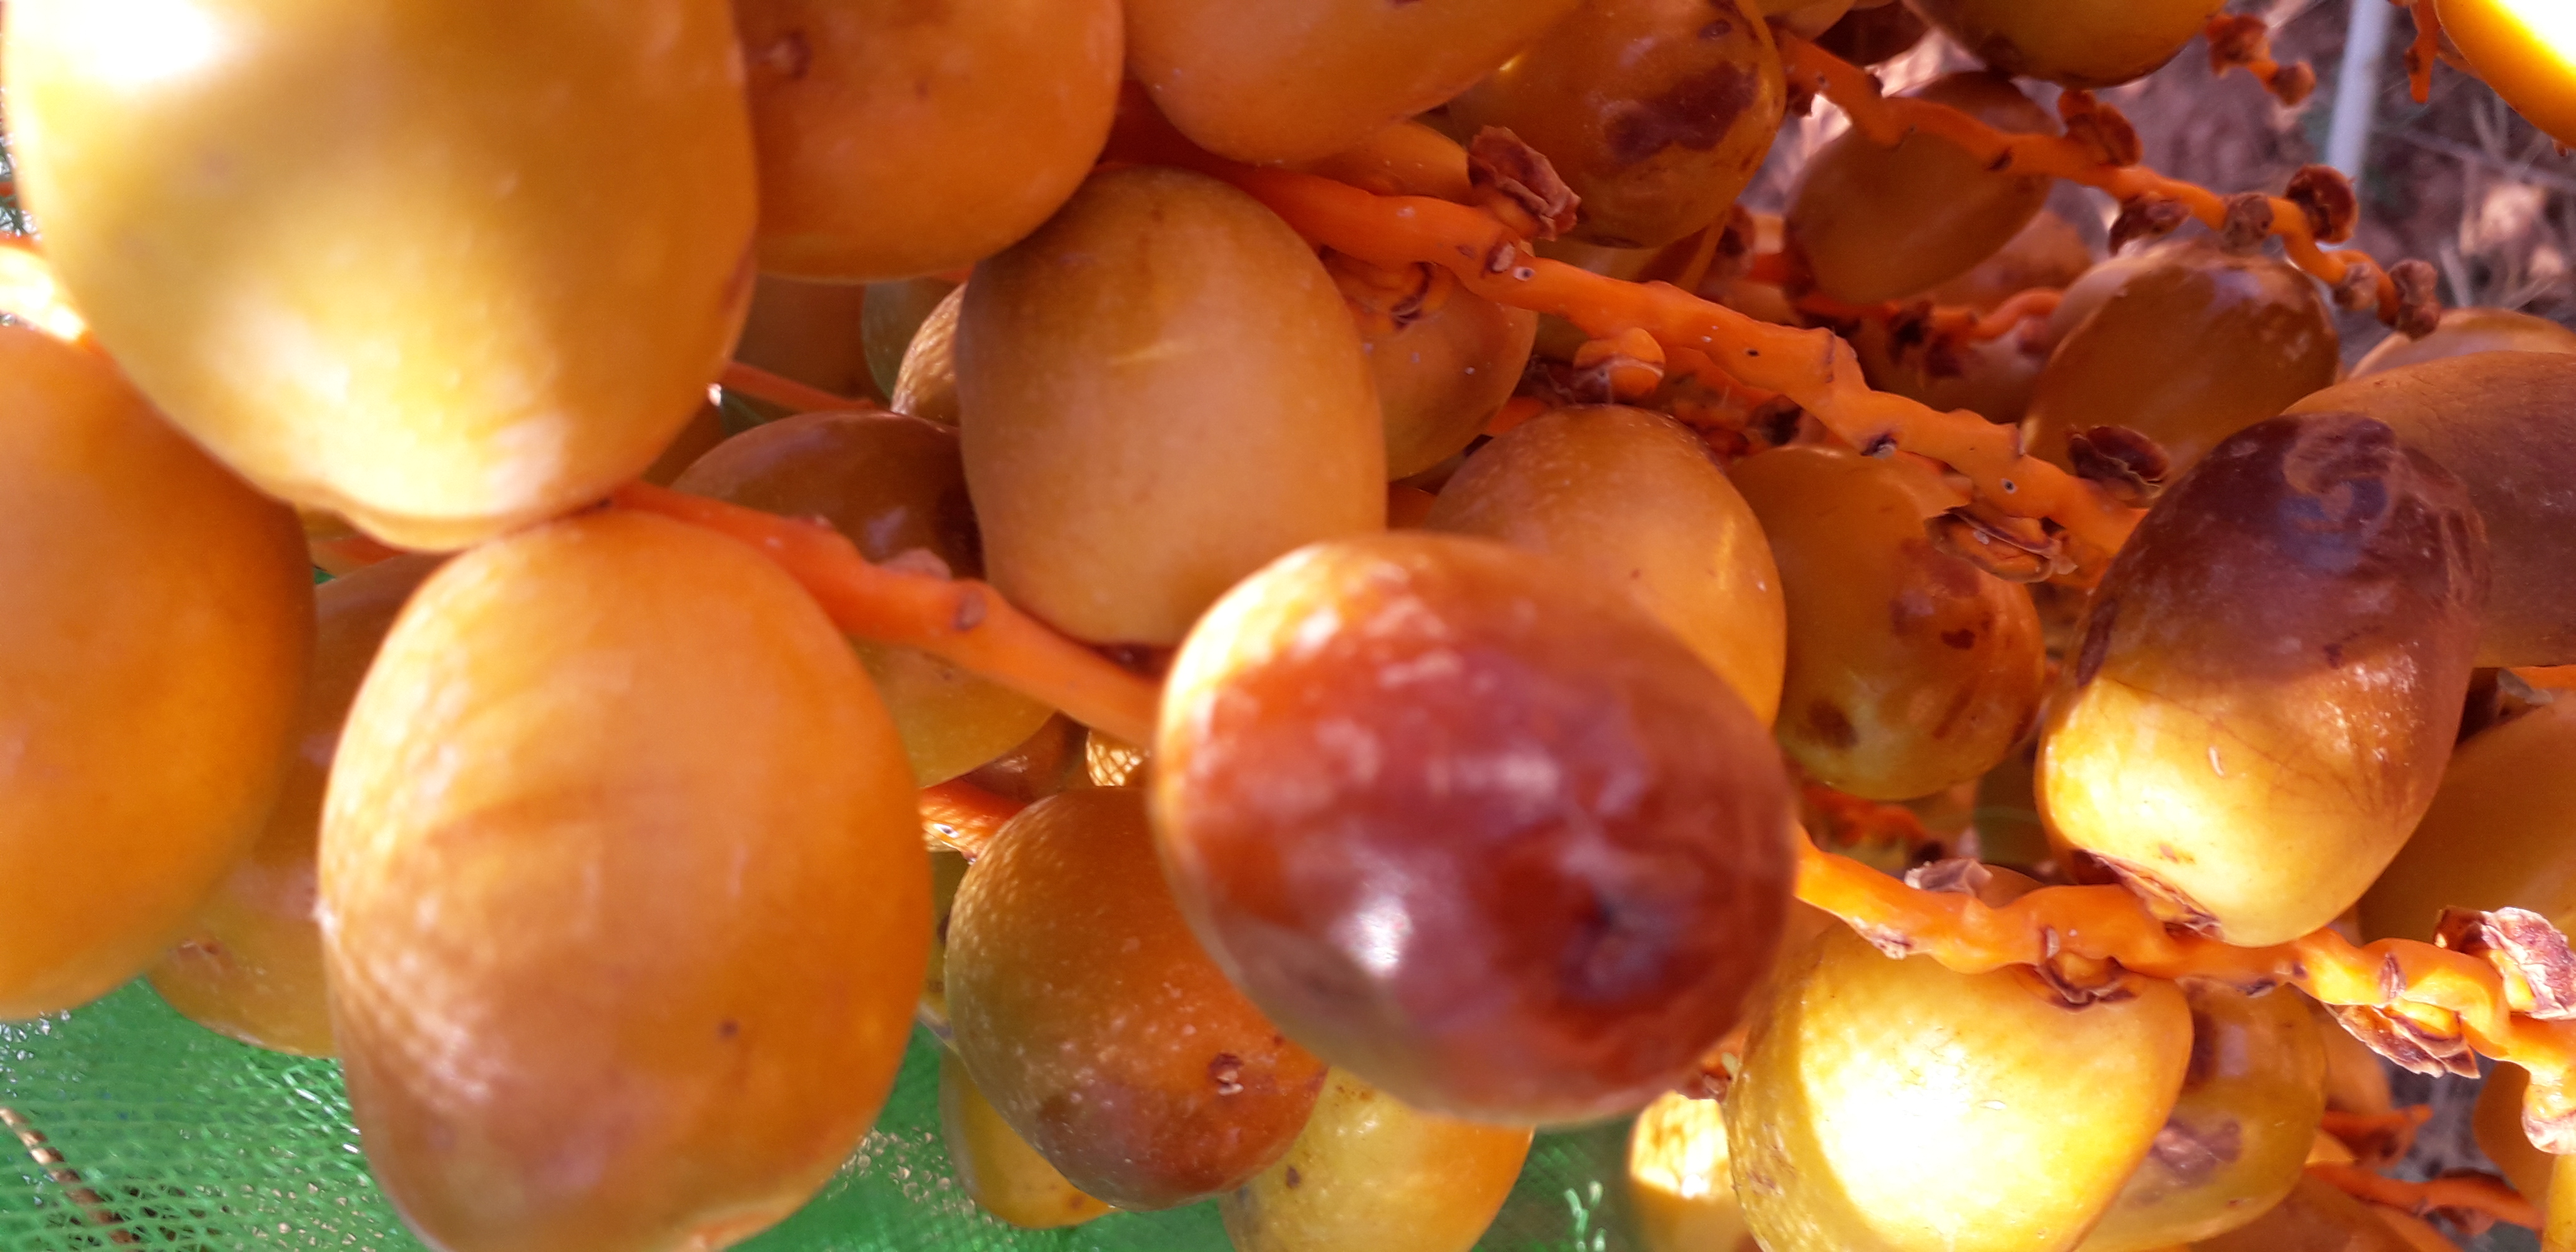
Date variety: Boufagous